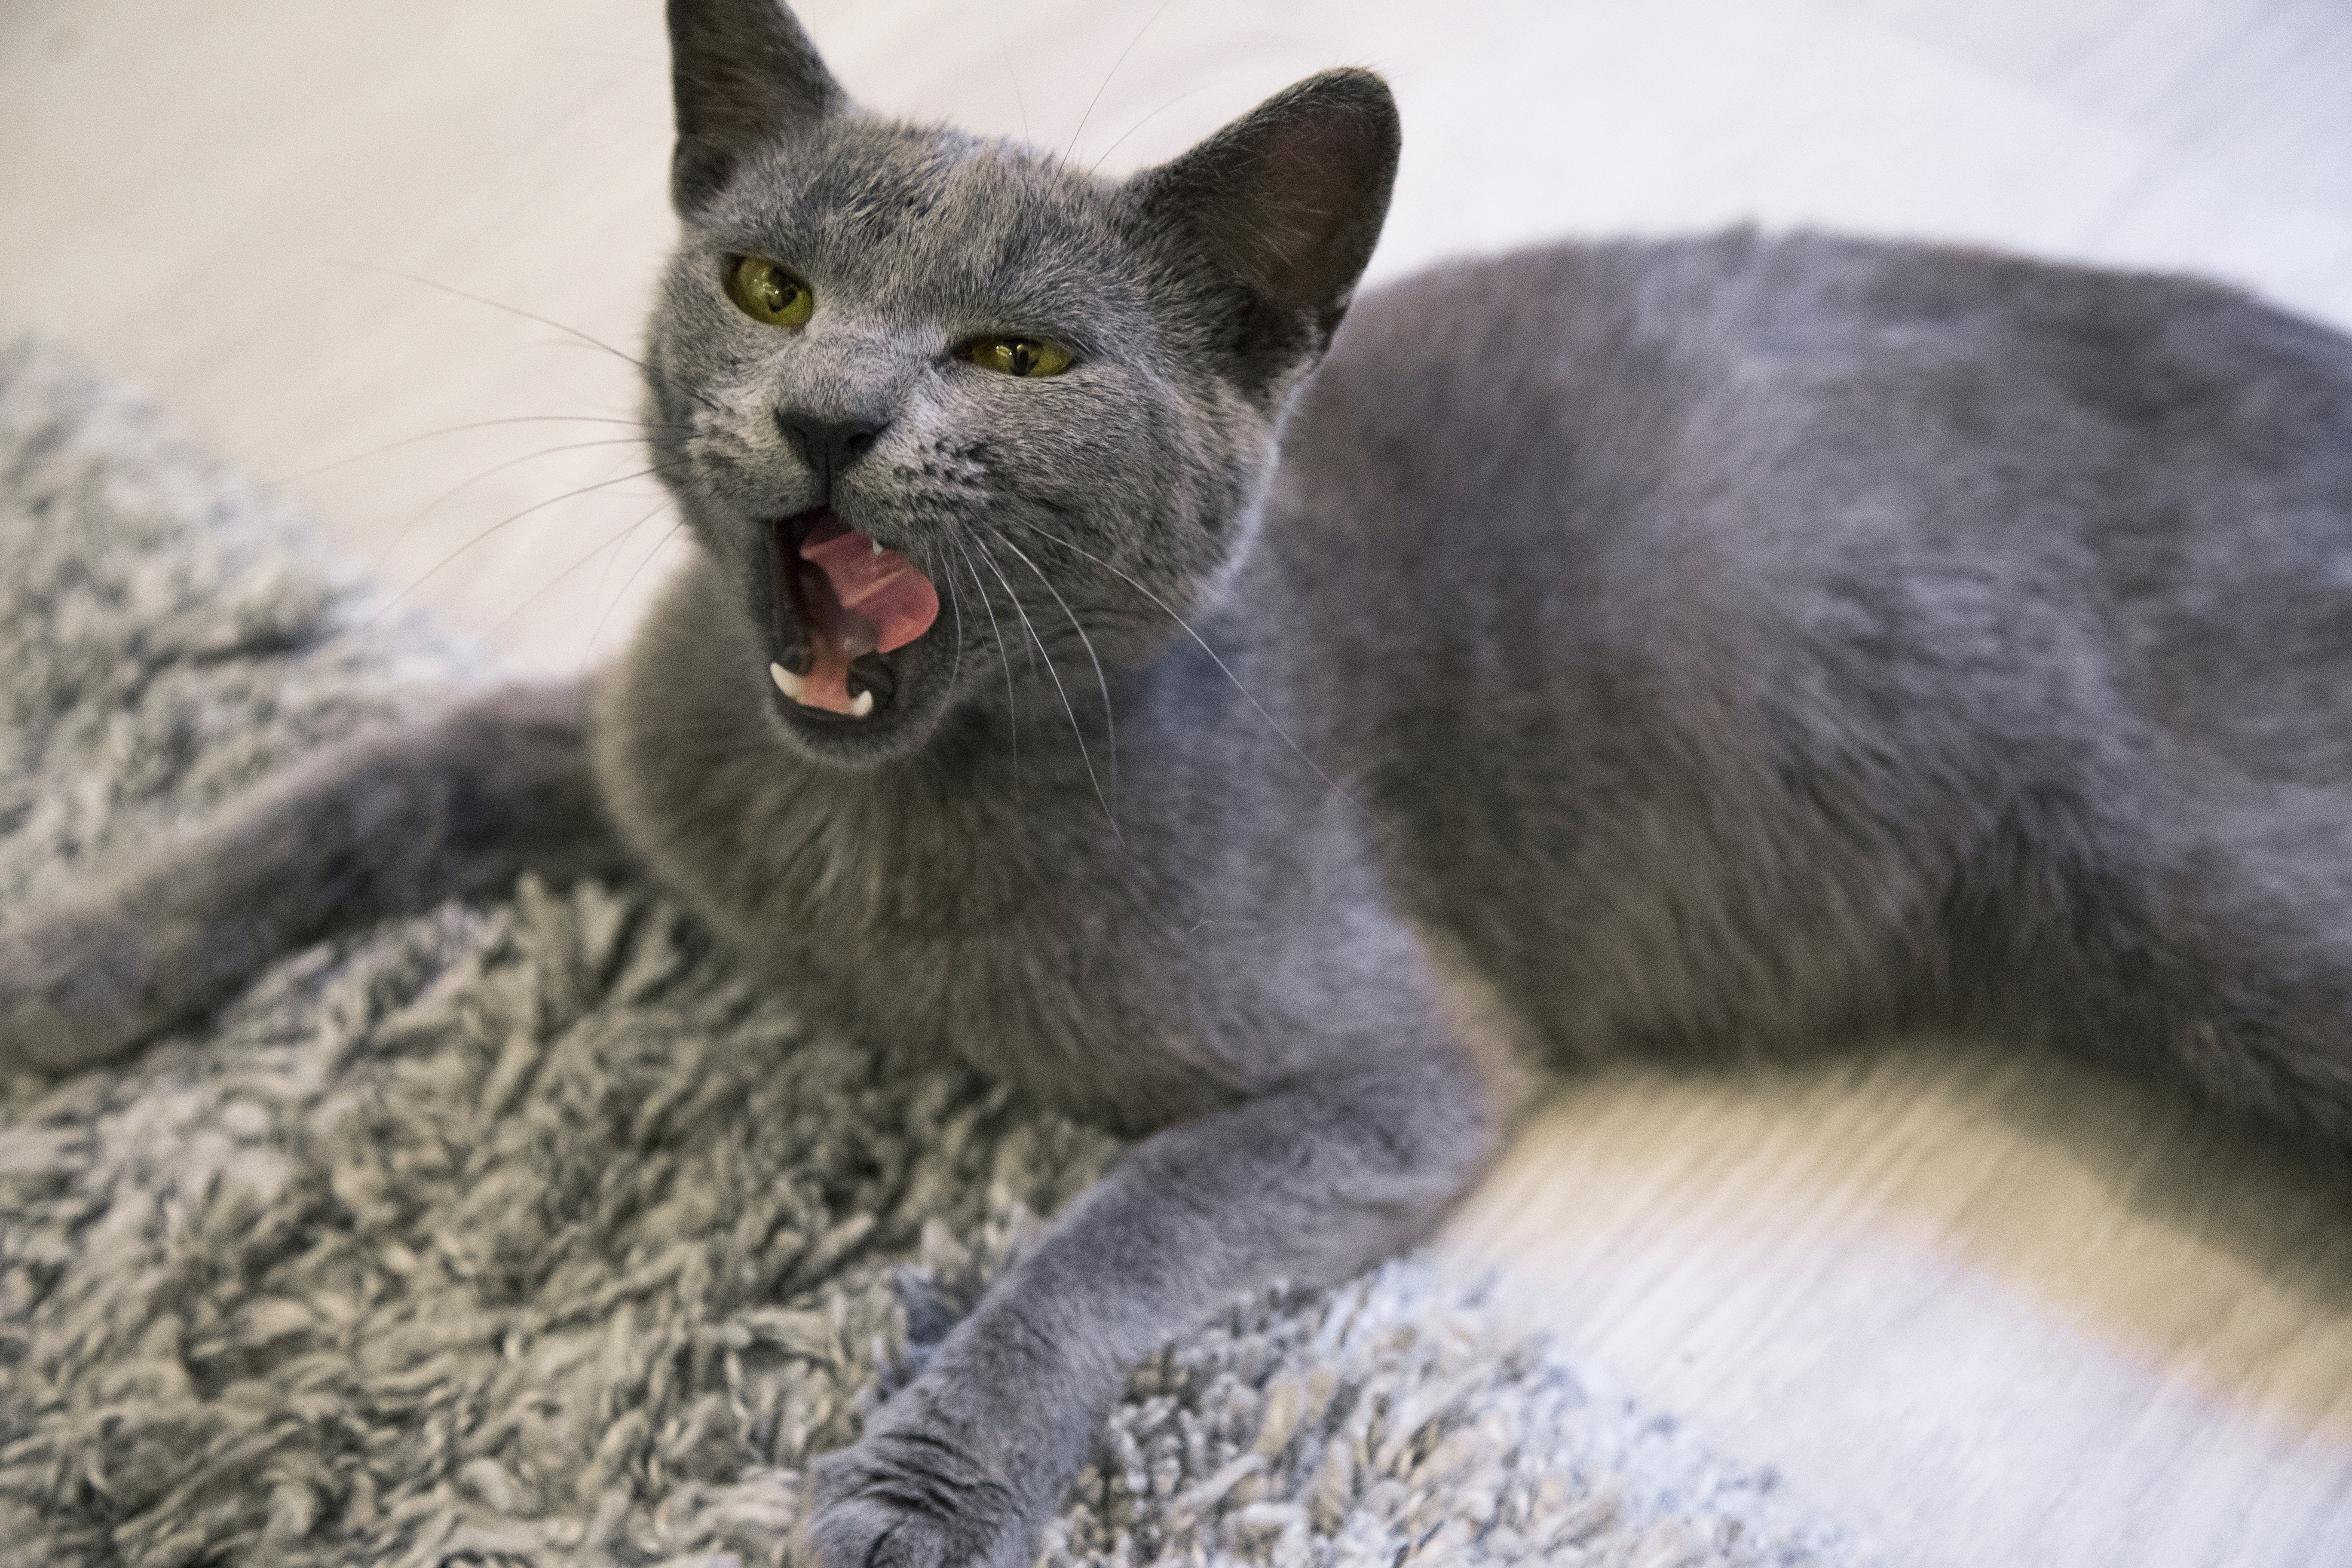
animal, cute, pet, fur, young, fluffy, kitten, cat, color, feline, mammal, gray, blue, predator, playful, whiskers, grey, kitty, little, vertebrate, tongue, domestic, russian, adorable, cute cat, breed, lick, burmese, british shorthair, european shorthair, chartreux, russian blue, korat, small to medium sized cats, cat like mammal, carnivoran, nebelung, domestic short haired cat